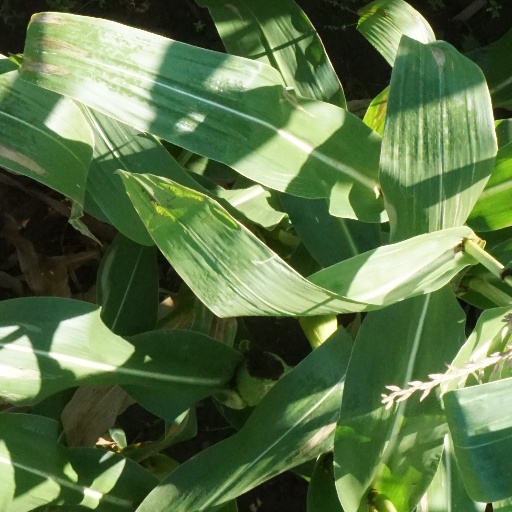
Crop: maize; corn